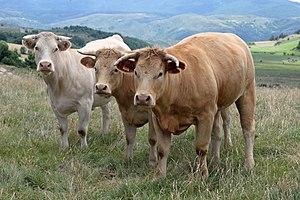
Bœufs fermiers du Maine
L’appellation de viande bovine Bœuf du Maine - reconnue par l'INAO - ou bœuf fermier du Maine est protégée trois signes de qualité : un label rouge, une indication géographique protégée, et elle fait partie de la filière Bleu blanc cœur.
Saint-Jacques-des-Guérets est une commune française située dans le département de Loir-et-Cher, en région Centre-Val de Loire.
Villedieu-le-Château est une commune de France située dans le département de Loir-et-Cher, en région Centre-Val de Loire.
Beauchêne est une commune française située dans le département de Loir-et-Cher en région Centre-Val de Loire.
Cellé est une commune française située dans le département de Loir-et-Cher en région Centre-Val de Loire.
Fontaine-les-Coteaux est une commune française située dans le département de Loir-et-Cher en région Centre-Val de Loire.
Lunay est une commune française située dans le département de Loir-et-Cher en région Centre-Val de Loire. Ses habitants s'appellent les Lunotiers et les Lunotières.
Fortan est une commune française située dans le département de Loir-et-Cher en région Centre-Val de Loire. Ses habitants s'appellent les fortanaises et les fortanais.